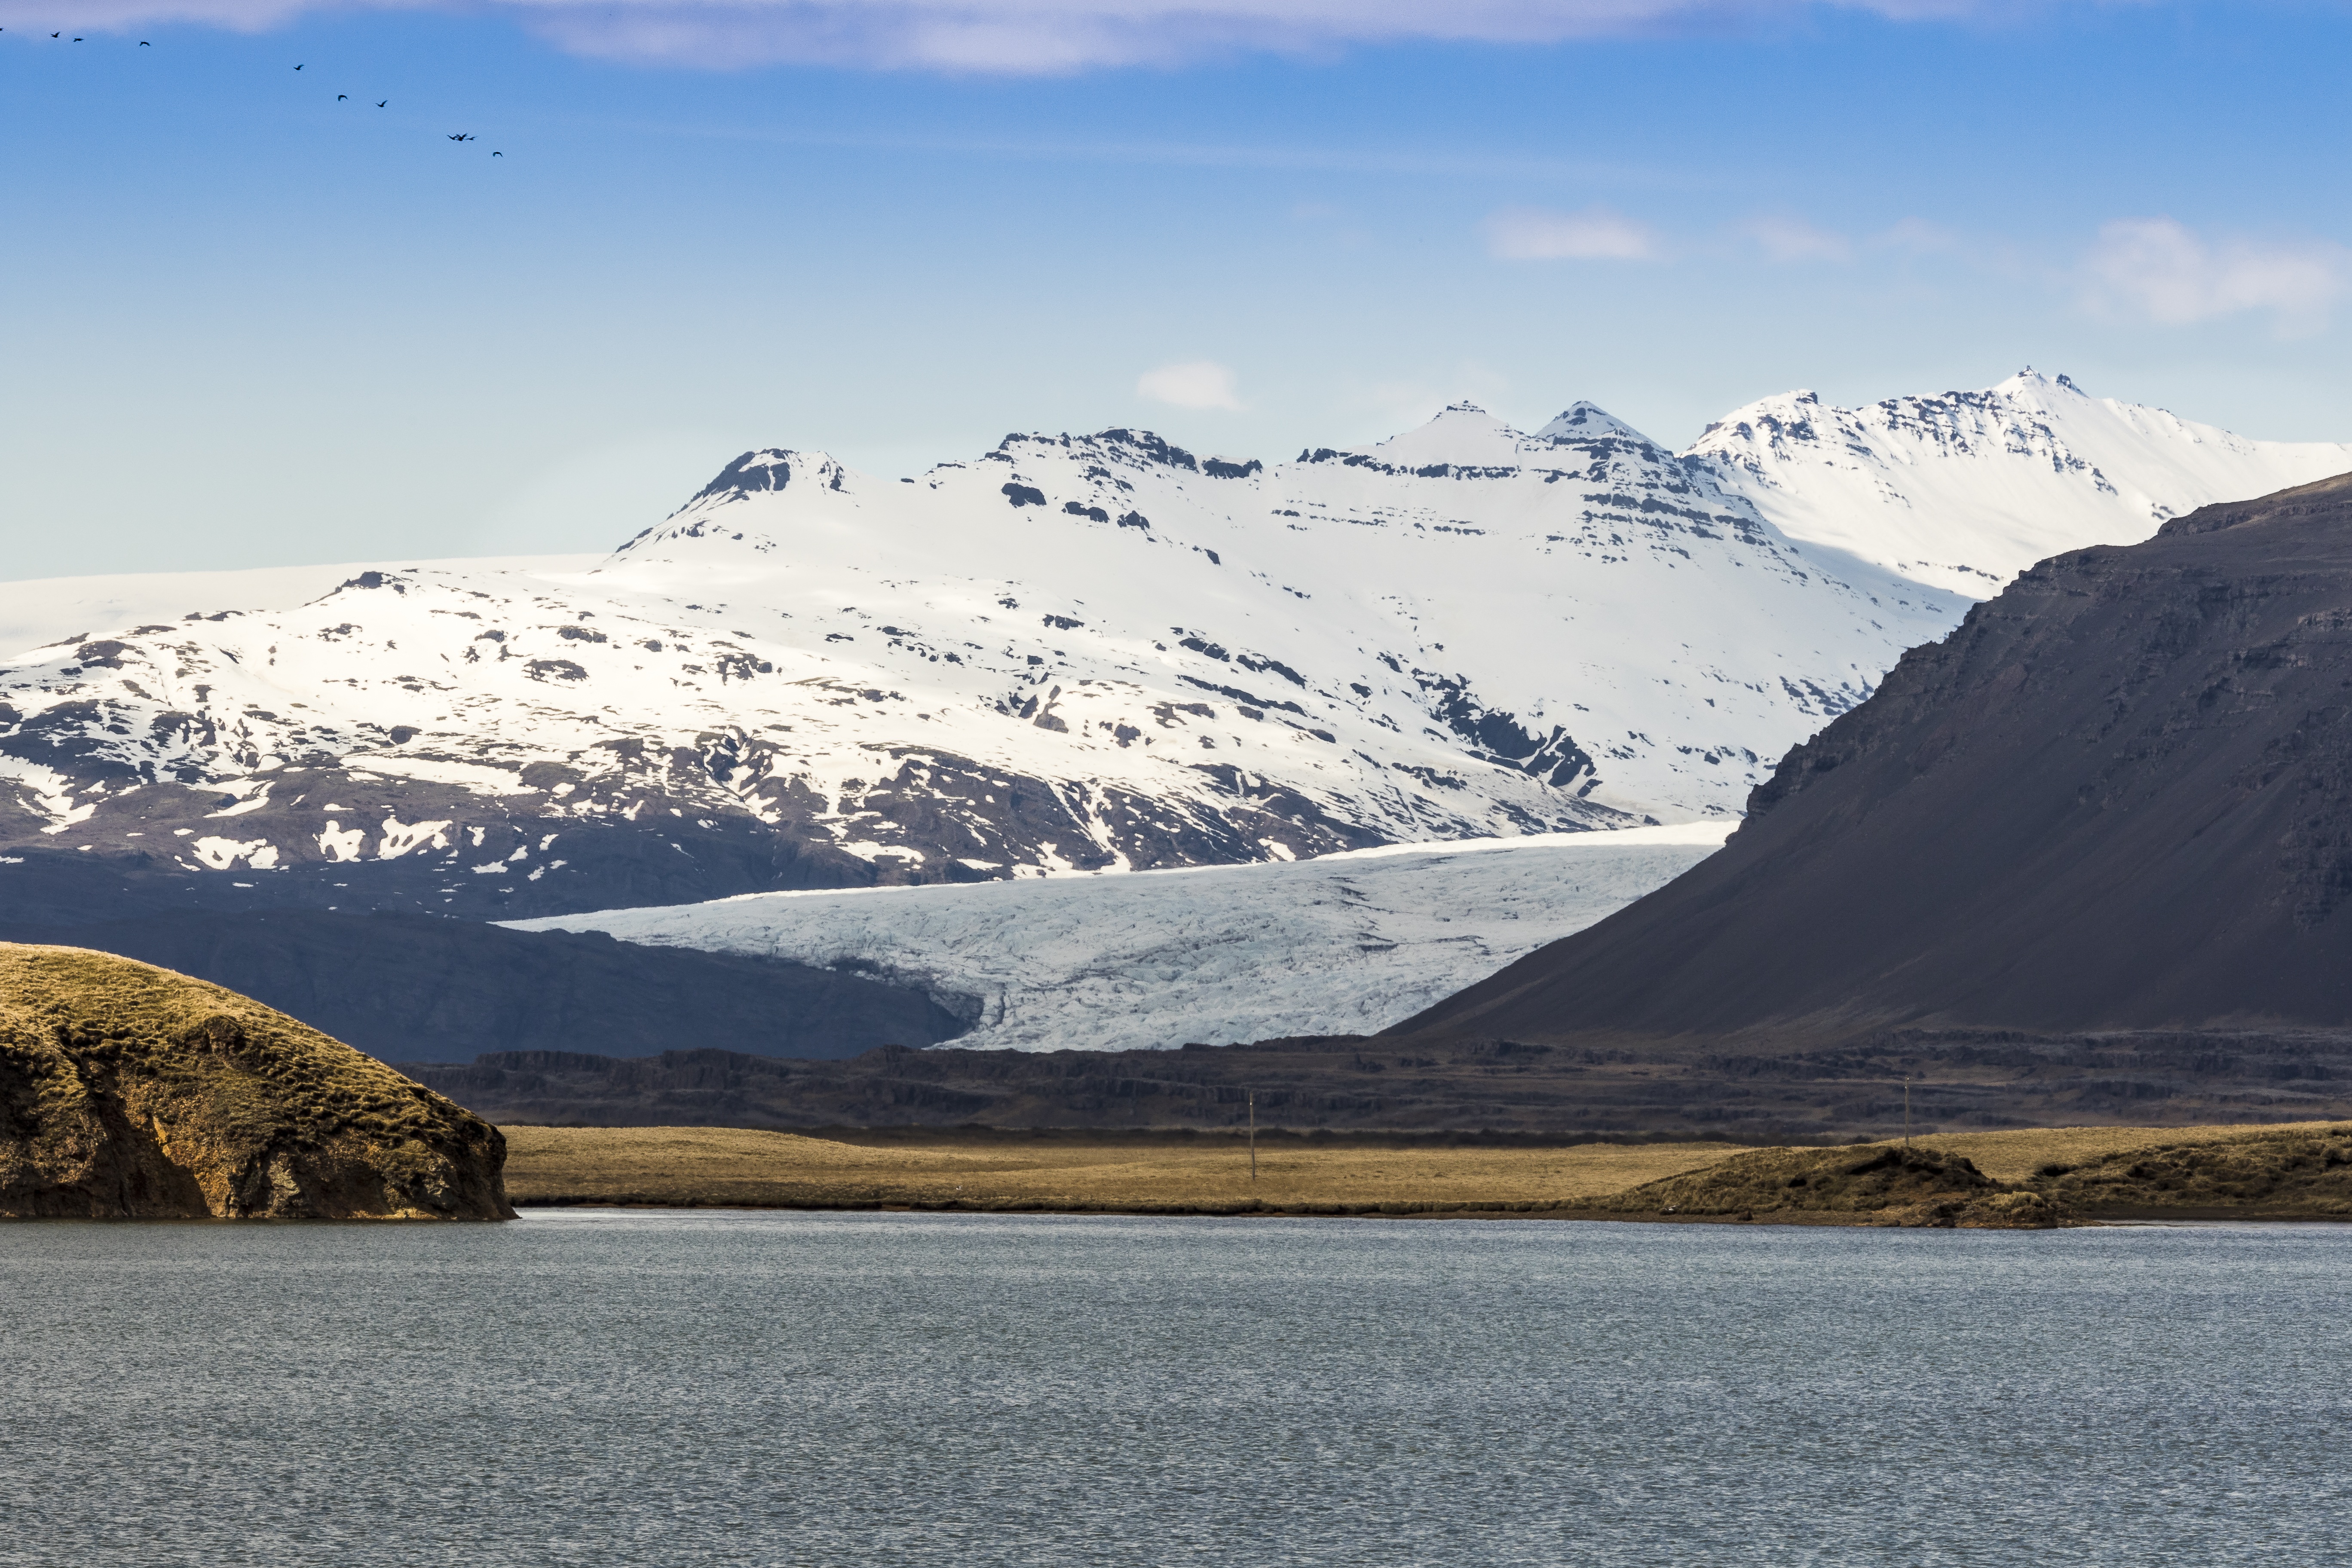
landscape, wilderness, mountain, snow, winter, cloud, lake, mountain range, travel, scenic, glacier, weather, fjord, iceland, reservoir, arctic, highland, ridge, alps, plateau, icelandic, fell, loch, moraine, landform, mountain pass, geographical feature, mountainous landforms, glacial landform